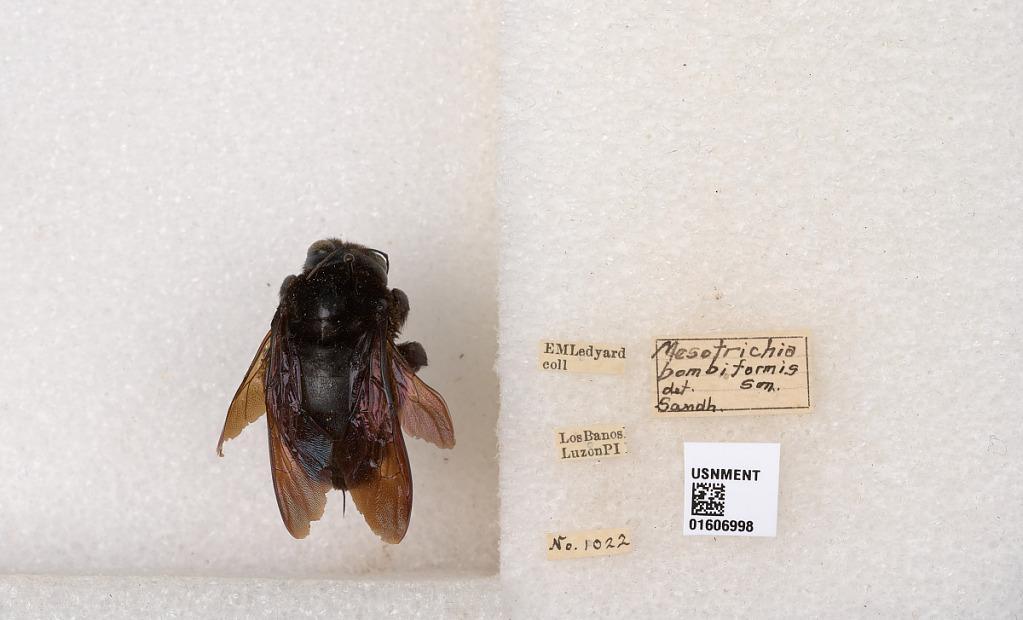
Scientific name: Xylocopa (Koptortosoma) bluethgeni Dusmet
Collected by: E. Ledyard
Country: Philippines
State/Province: Calabarzon
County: Laguna
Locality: Los Banos, Luzon
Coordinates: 14.1355, 121.191
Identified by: Sandhouse